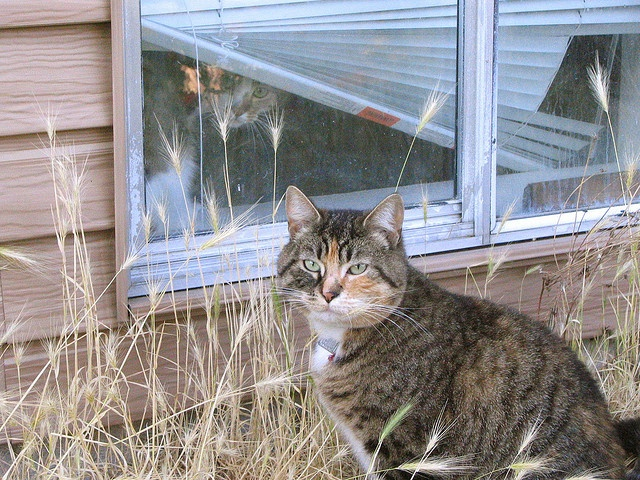
The cat is sitting outside of the window of a house.
A calico cat outside and a calico cat sitting in a windowsill.
A grey and orange striped tabby cat sitting next to a window outside with another cat looking outside the window.
A cat sitting outside a window pane as another cats stares from inside.
A cat sits in front of a window in the grass.